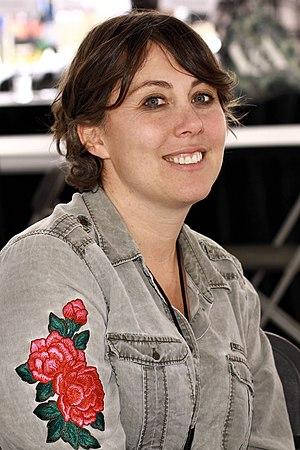
Kristen Roupenian est une autrice américaine née en 1981, connue pour sa nouvelle « Cat Person » publiée sur The New Yorker en 2017.